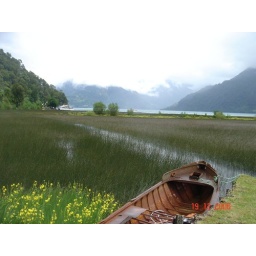
Boat in reed field at the end of lake Todos los Santos